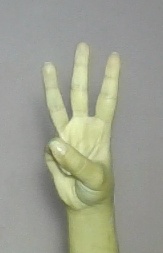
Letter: thaa